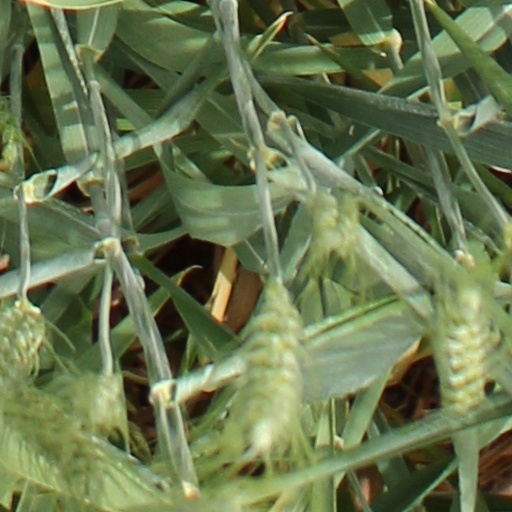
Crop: wheat